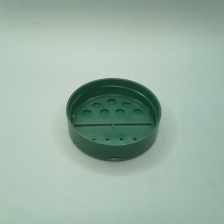
Color: green
Cap type: dual flip-top cap